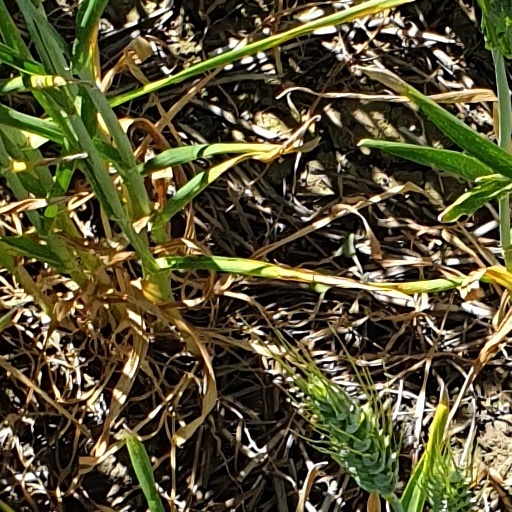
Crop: wheat